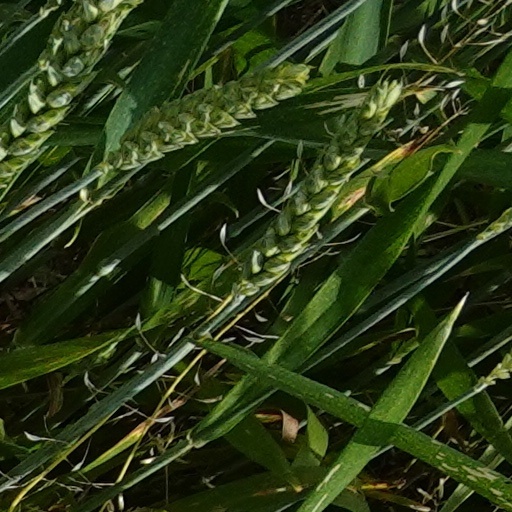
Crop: wheat